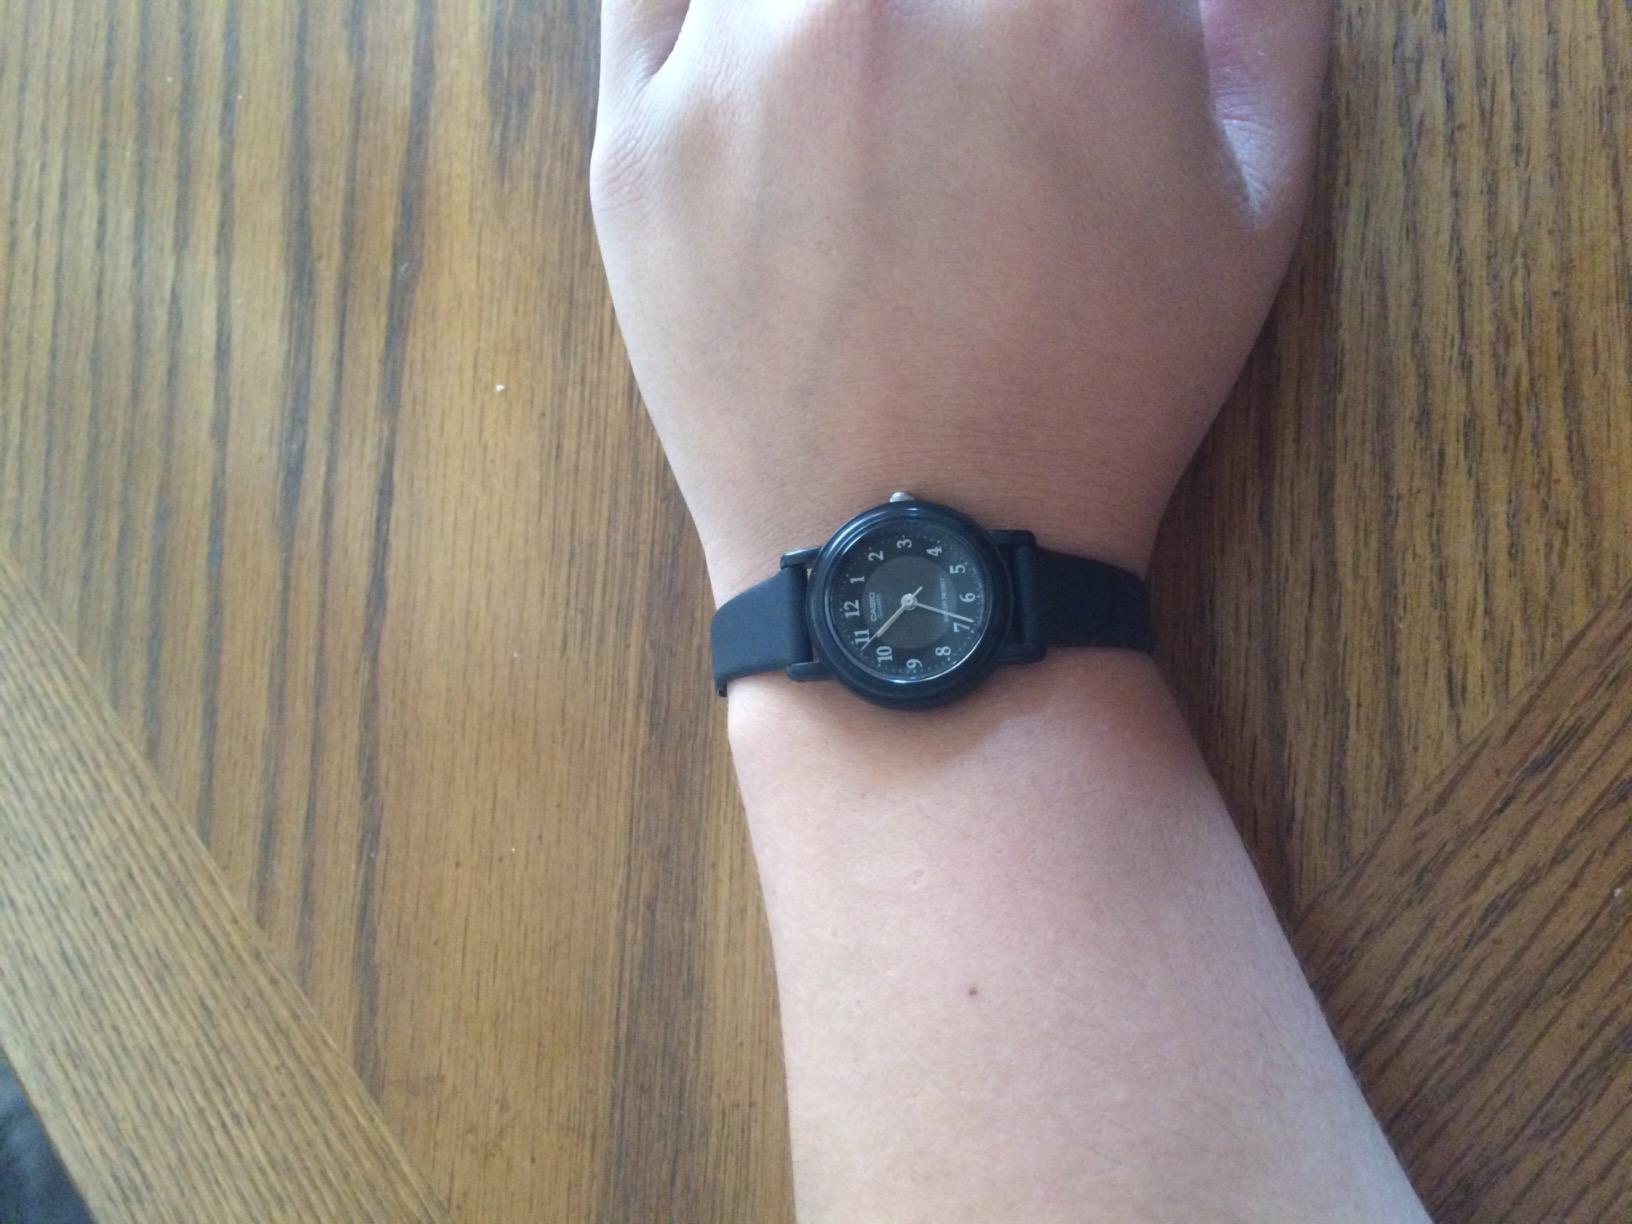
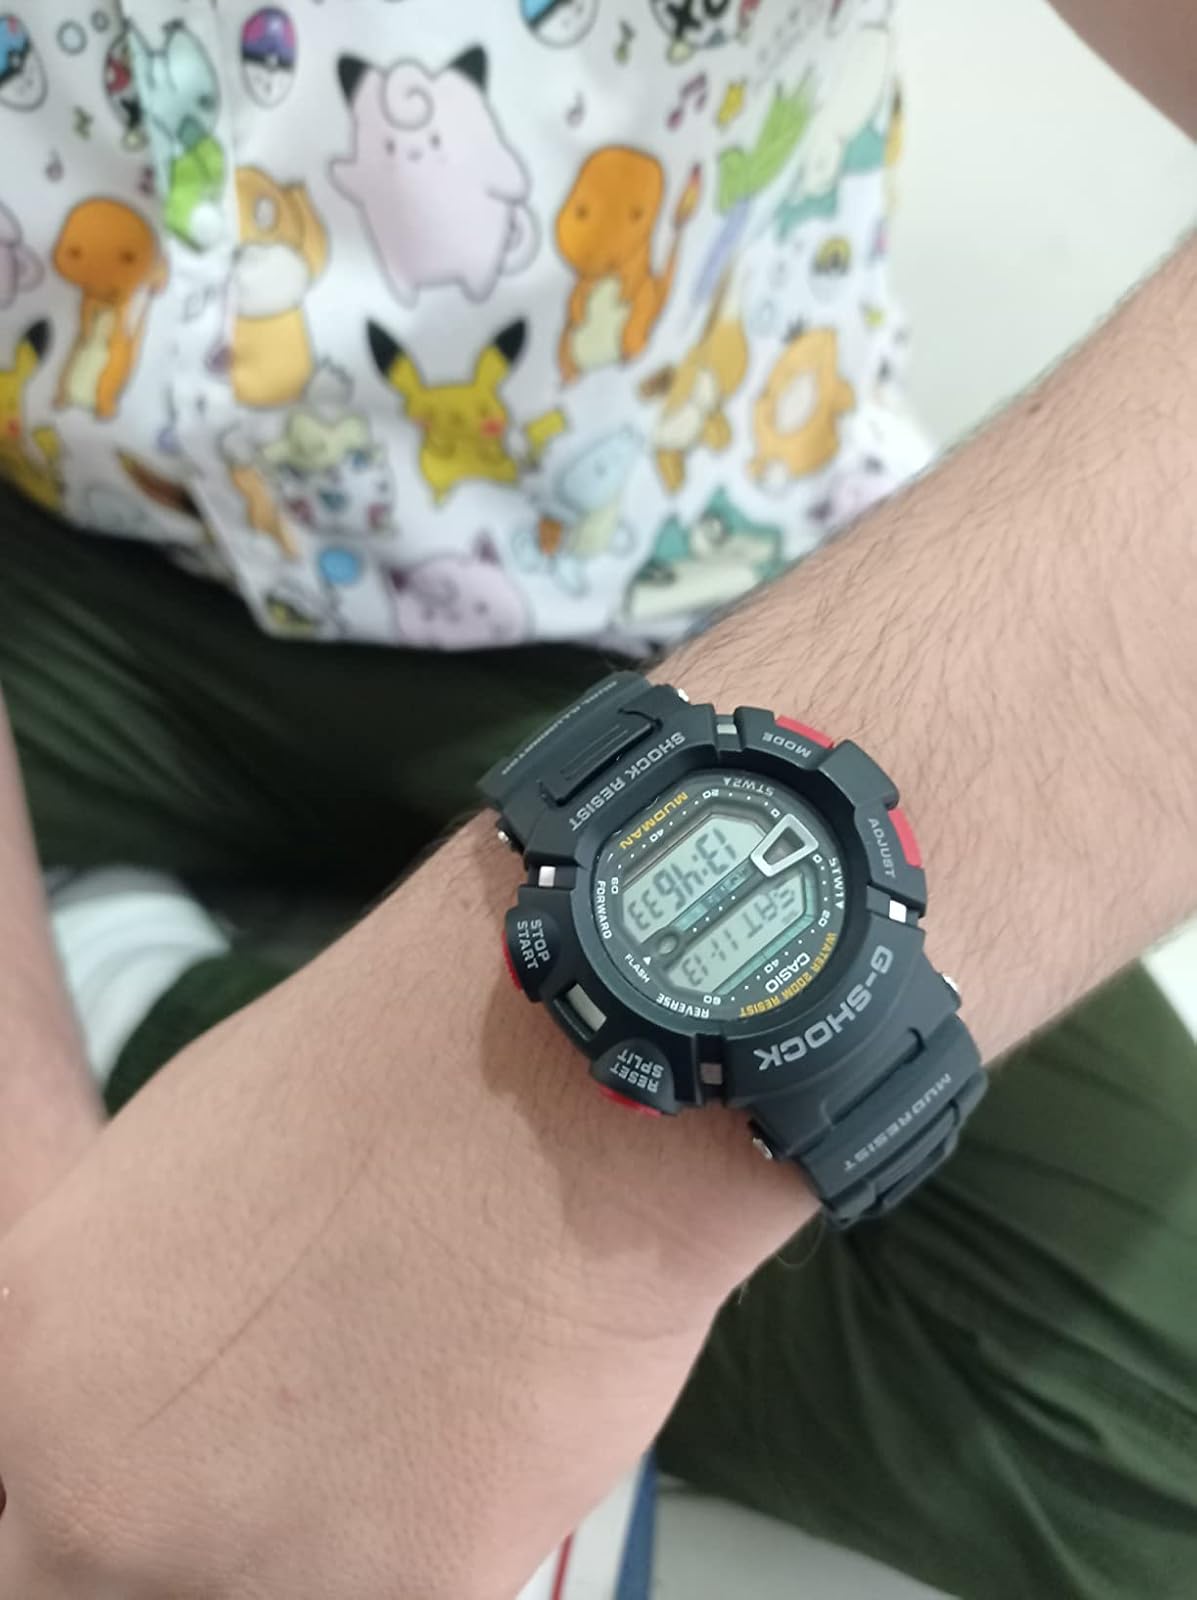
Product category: accessories_watch
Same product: no